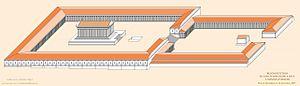
Aizanoi est une ville romaine antique, aujourd'hui Çavdarhisar, située en Turquie, dans la province de Kütahya, dont il reste des vestiges d'importance.